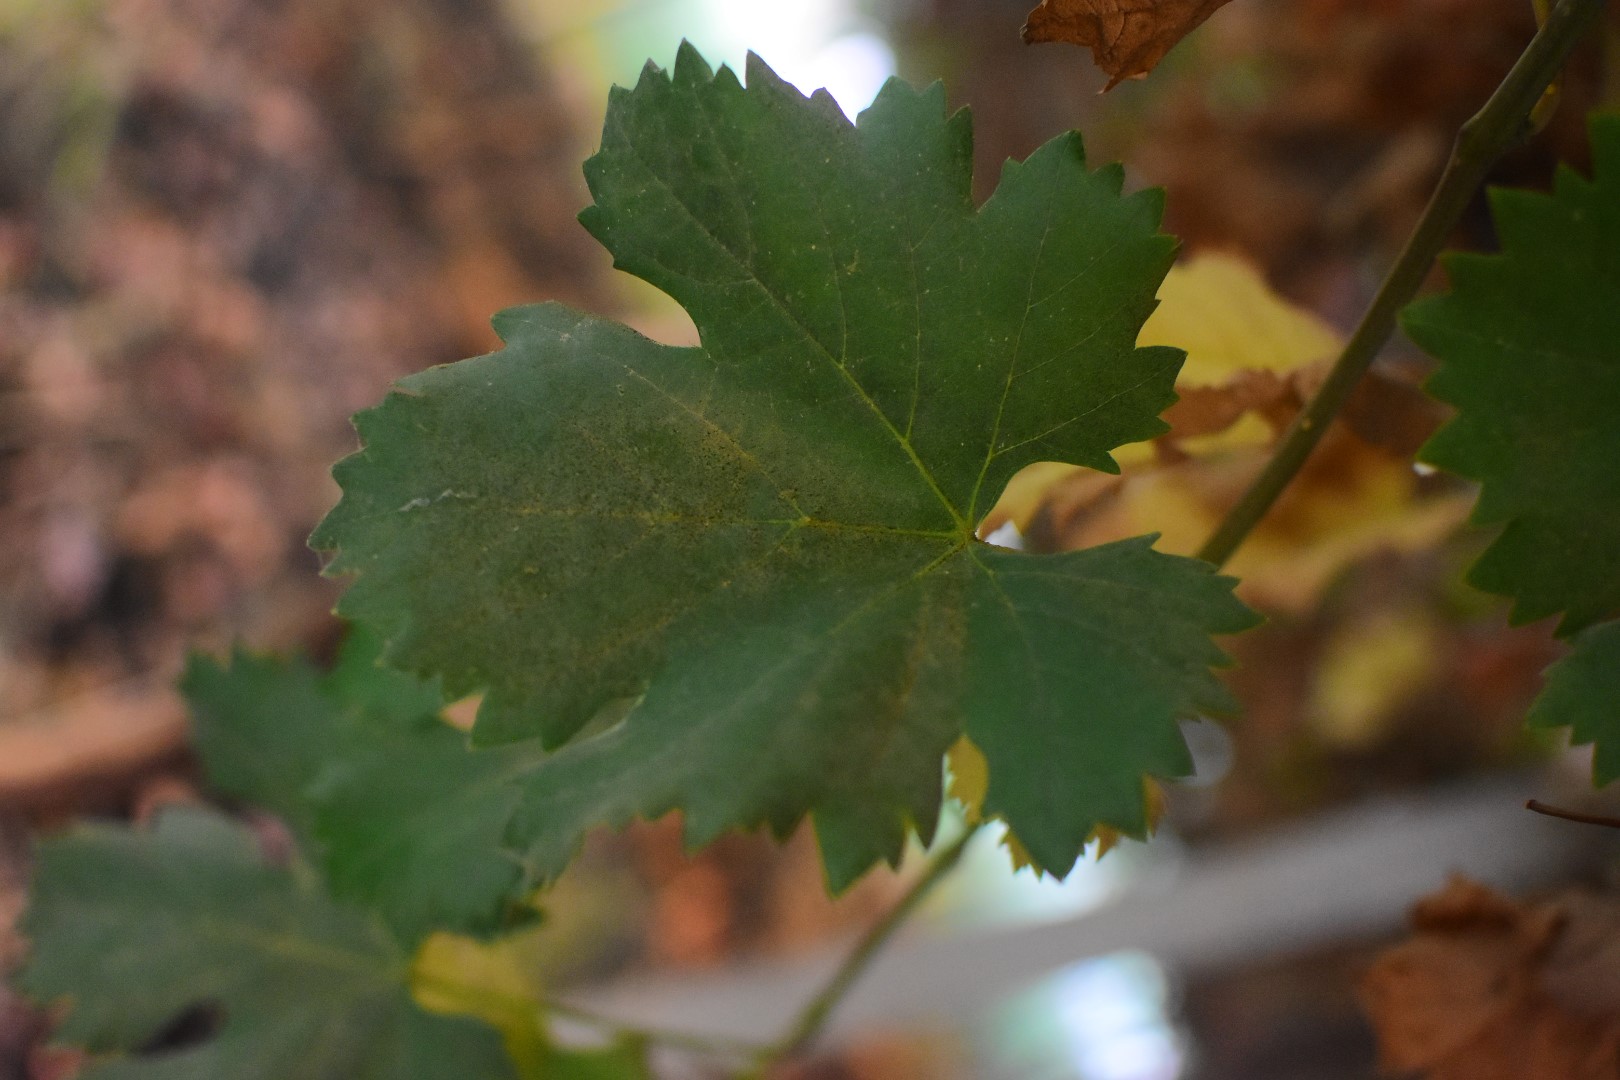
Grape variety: Aswud Balad